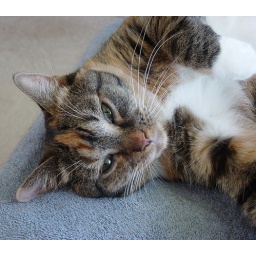
She is on her box by the front window in the front bedroom. Taken by Edgar.